Turko-Mongol sabre

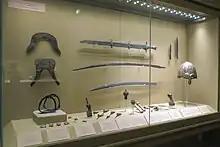
Three concurrent sword types from the Golden Horde: an arming sword, a long Turko-Mongol style sabre, and an early type of more compact kilij

Eastern Europe had long had contact with nomadic steppe groups such as the Avars, Alans and Cumans. While Western Europe was still focused primarily on straight bladed longswords and arming swords during the medieval period to combat the heavy armour that was being used in European warfare, the arrival of Turkic warfare, first with the Mongols and secondly with the Ottomans, influenced warfare and armaments in Eastern Europe.